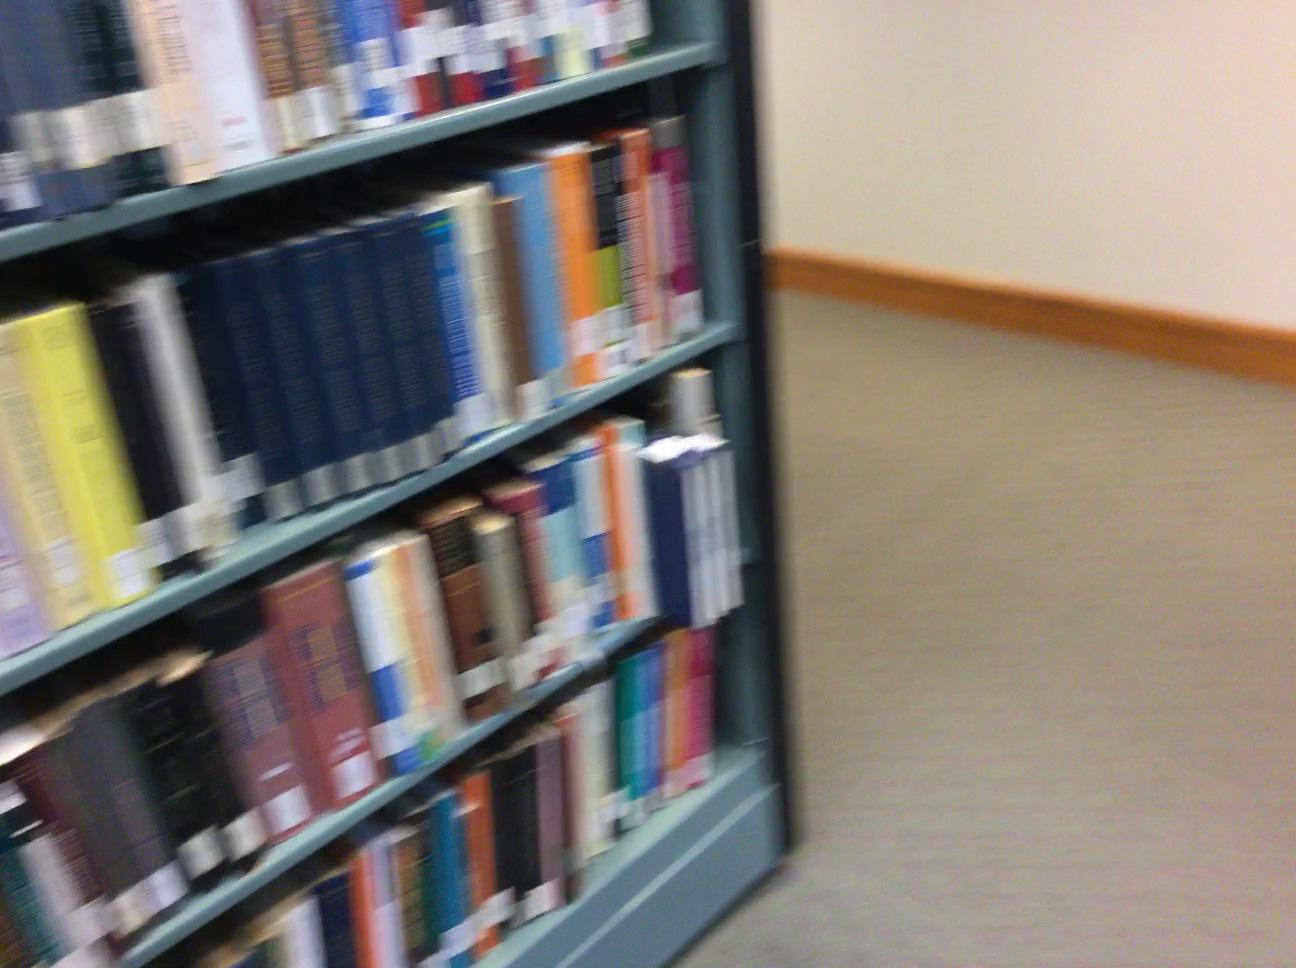
Question: In the image, there is the shelf. Pinpoint several points within the vacant space situated right of the shelf from the world's perspective. Your final answer should be formatted as a list of tuples, i.e. [(x1, y1), ...], where each tuple contains the x and y coordinates of a point satisfying the conditions above. The coordinates should be between 0 and 1, indicating the normalized pixel locations of the points.
Answer: [(0.895, 0.735), (0.848, 0.714), (0.803, 0.694), (0.762, 0.676), (0.724, 0.658), (0.926, 0.796), (0.874, 0.772), (0.826, 0.749), (0.781, 0.727), (0.739, 0.708), (0.701, 0.688), (0.961, 0.869), (0.904, 0.839), (0.852, 0.812), (0.802, 0.786), (0.758, 0.762), (0.715, 0.741), (0.940, 0.916), (0.881, 0.884), (0.828, 0.854), (0.778, 0.826), (0.732, 0.801), (0.916, 0.969), (0.856, 0.933), (0.802, 0.900), (0.752, 0.869), (0.705, 0.841), (0.830, 0.986), (0.775, 0.948), (0.723, 0.915)]